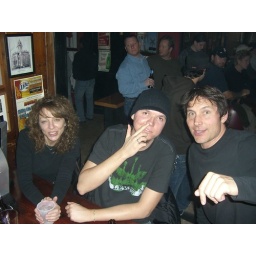
Tamera, Chiago, and Joe went with my sister, my brother-in-law, and me to a bar near my sister's house Friday night.